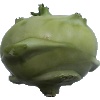
Label: kohlrabi